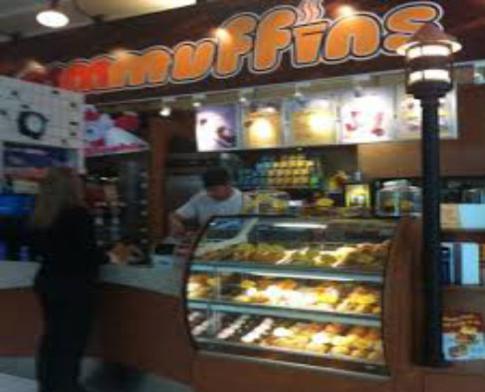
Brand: mmmuffins
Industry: Others